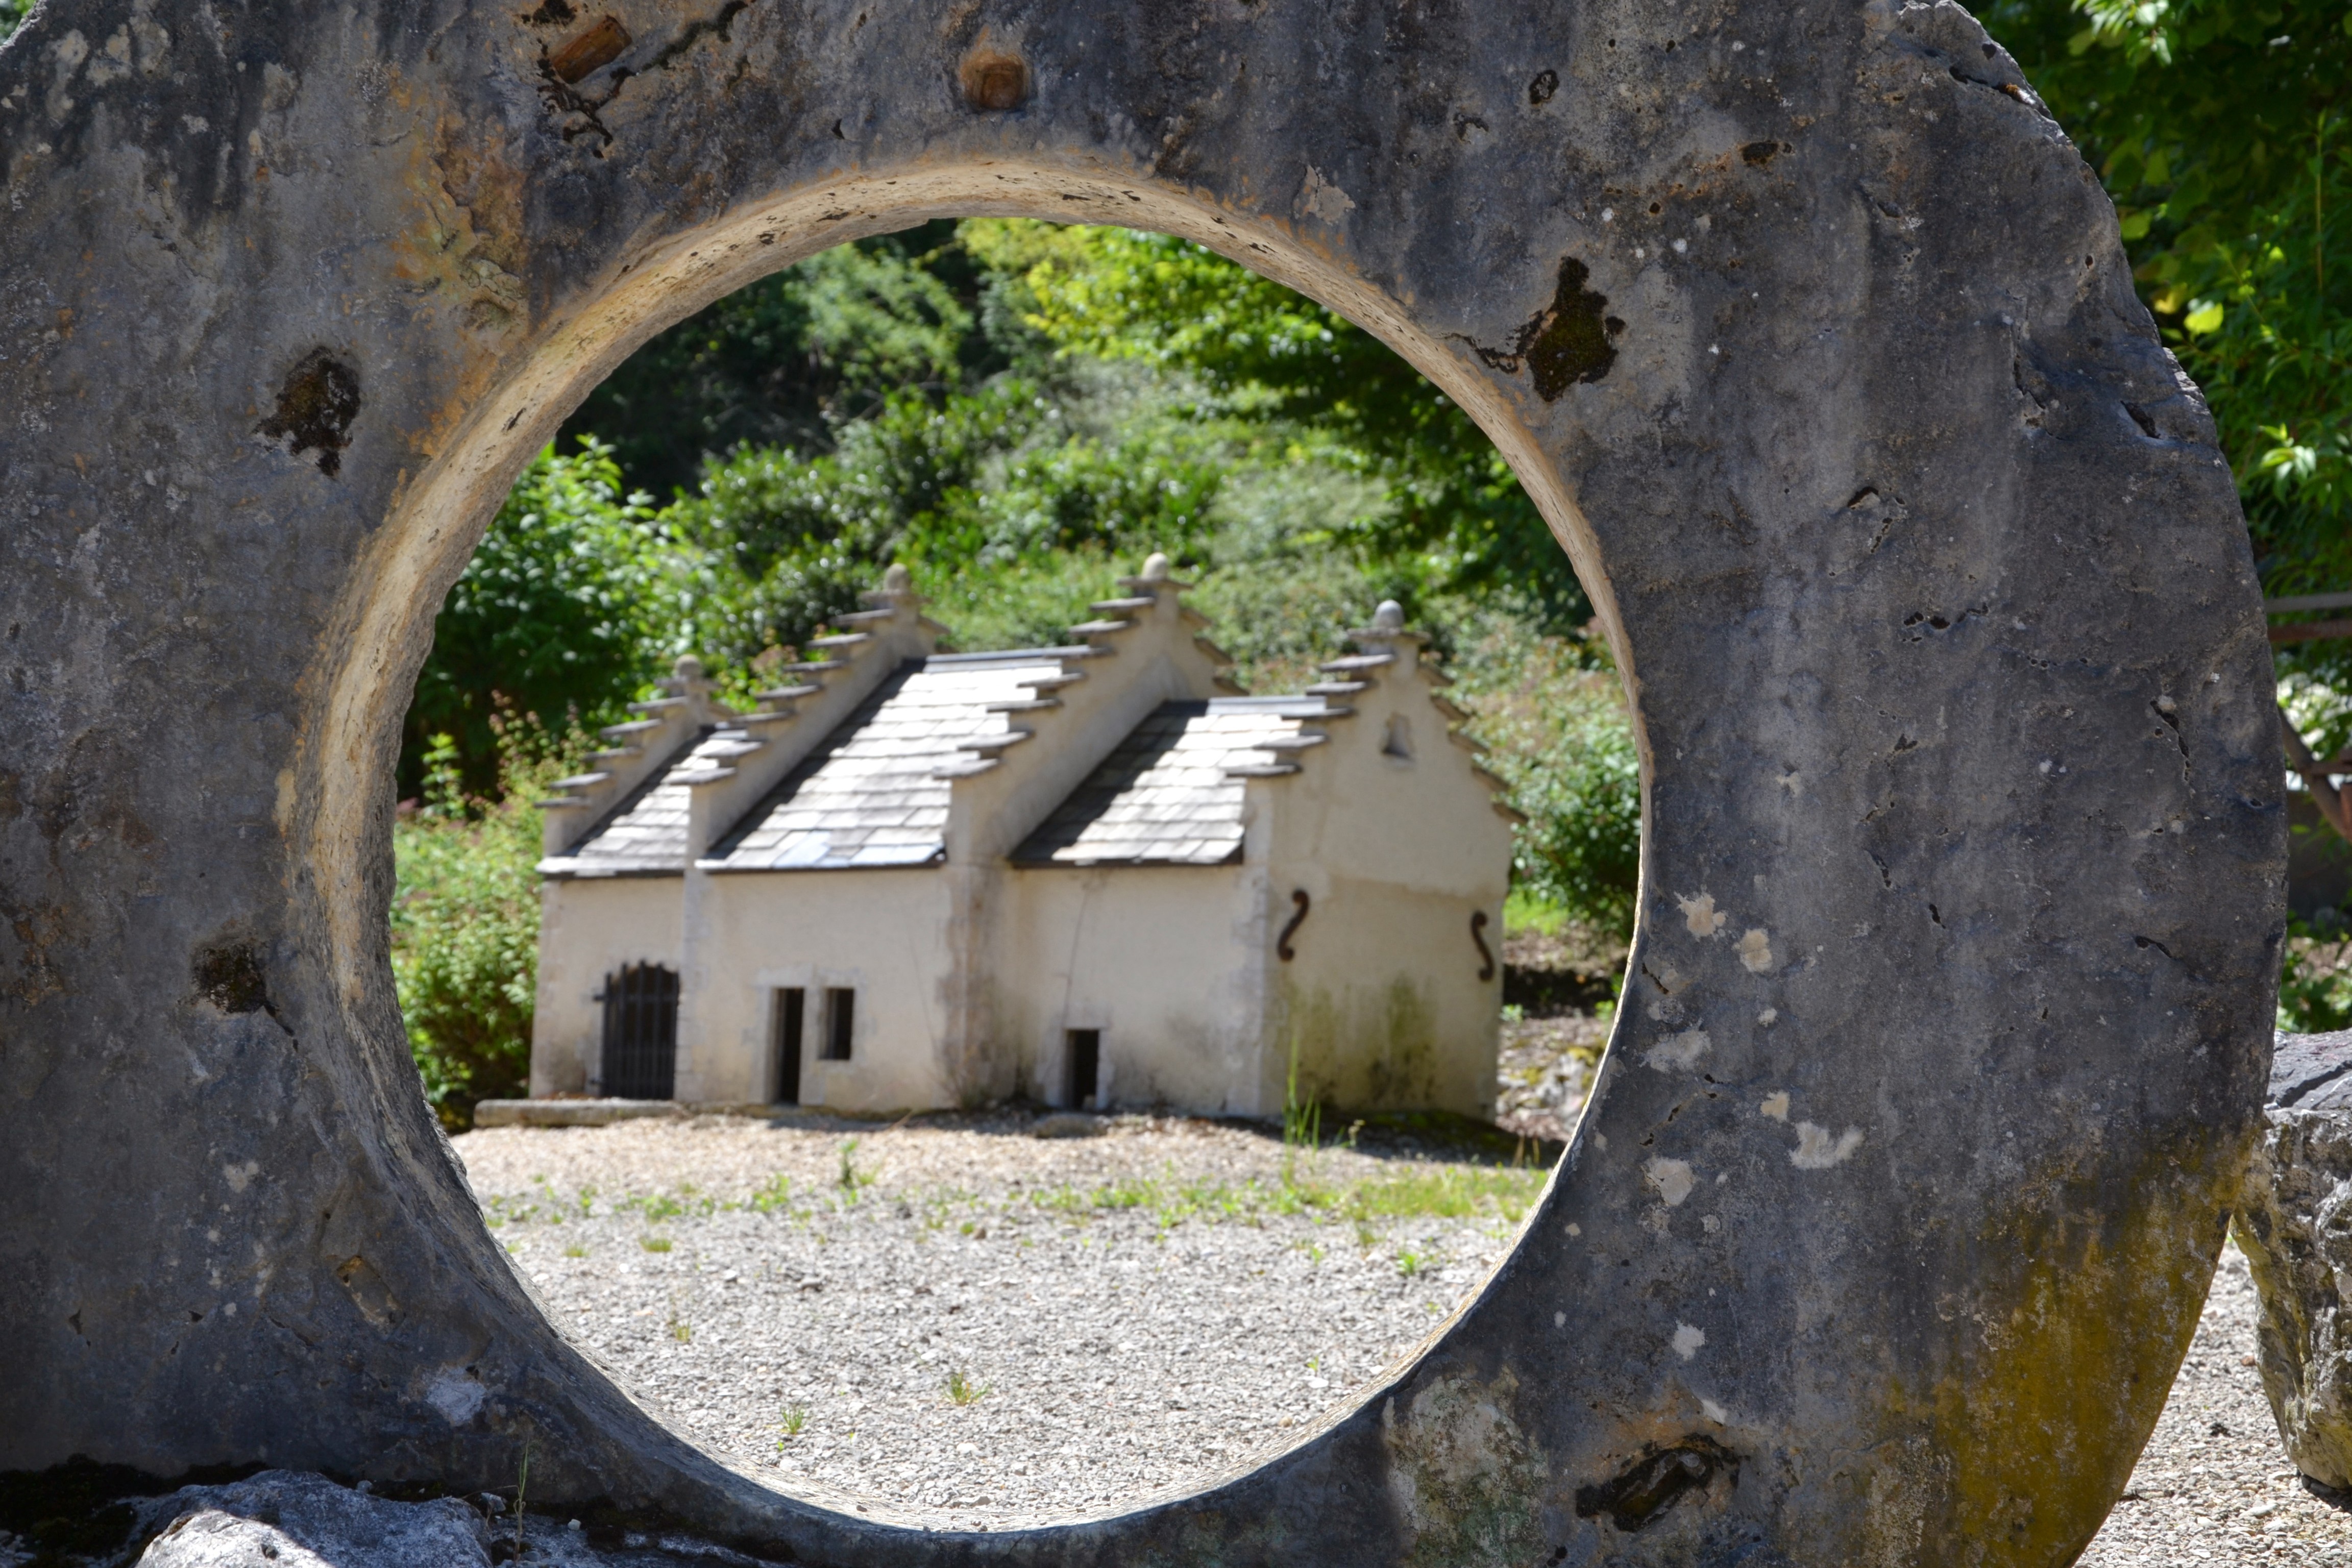
architecture, house, france, arch, ruins, pierre, ancient history